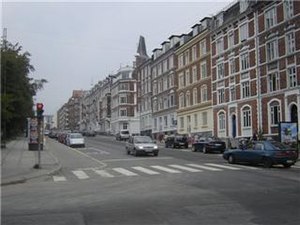
Trøjborgvej (Aarhus)
Trøjborgvej
Trøjborgvej er en gade i det nordlige Aarhus, der strækker sig fra t-krydset Dronning Margrethes Vej/Skovvejen mod sydøst til Nørrebrogade mod nordvest. Vejen udgør en grænse mellem den tætbebyggede del af bydelen Trøjborg på den ene side og det gamle Århus Kommunehospital, N. Kochs Skole, Sankt Johannes Kirke og Nordre Kirkegård på den anden.